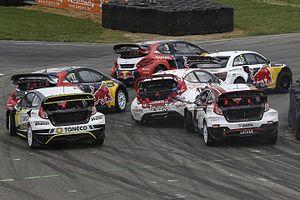
La saison 2016 marque le commencement d'une nouvelle étape dans la carrière de Sébastien Loeb. Après quinze années d'histoires communes avec la marque aux chevrons, son départ de Citroën Racing est alors acté et l'Alsacien devient un pilote Peugeot Sport à part entière. Son emploi du temps sportif se partage dès lors entre les deux programmes d'usine portés par l'écurie française. En rallye-raid d'une part, où il participe à son premier Dakar, dont il remporte quatre victoires d'étapes en occupant la tête de la course durant toute la première semaine, ainsi qu'au rallye de la Route de la Soie. En championnat du monde de rallycross d'autre part, qu'il termine à la cinquième place finale devant son coéquipier Timmy Hansen plus expérimenté, mais sans parvenir à rivaliser sur la durée avec les autres équipes de pointe en raison d'un manque de performance de la nouvelle Peugeot 208 WRX.